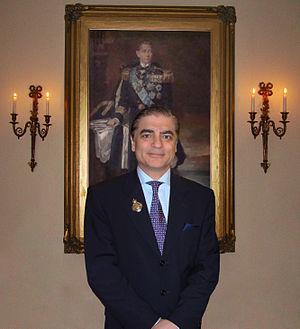
Paul-Philippe de Hohenzollern, également connu sous le nom de Prince Paul de Roumanie et Paul Lambrino, est le fils de Carol Lambrino et Hélène Henriette Nagavitzine. Son père était le fils aîné du roi Carol II de Roumanie et de Zizi Lambrino. Paul-Philippe affirme que lui et non la princesse Margareta est le chef légitime de la maison royale de Roumanie.
Cet article donne une liste des prétendants au trône ou héritiers de trônes vacants dans le monde.